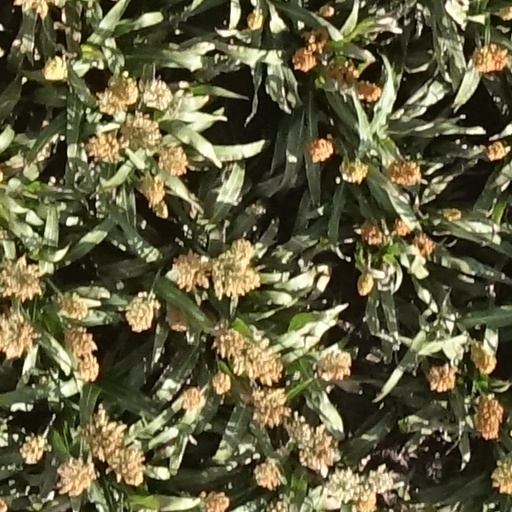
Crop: sorghum